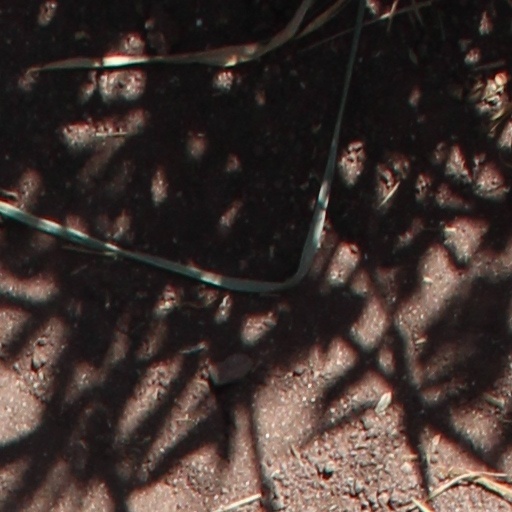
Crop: wheat